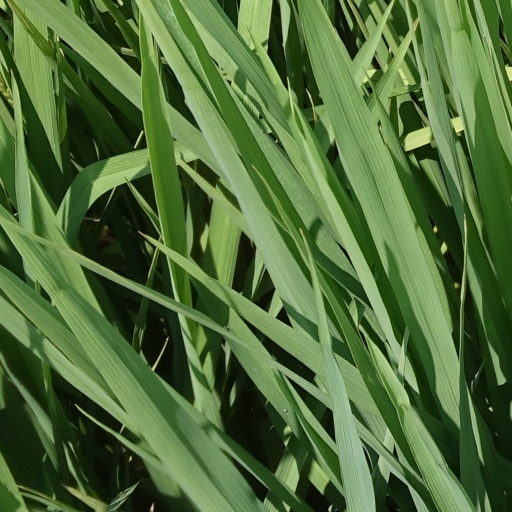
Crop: rice